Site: brandenburg
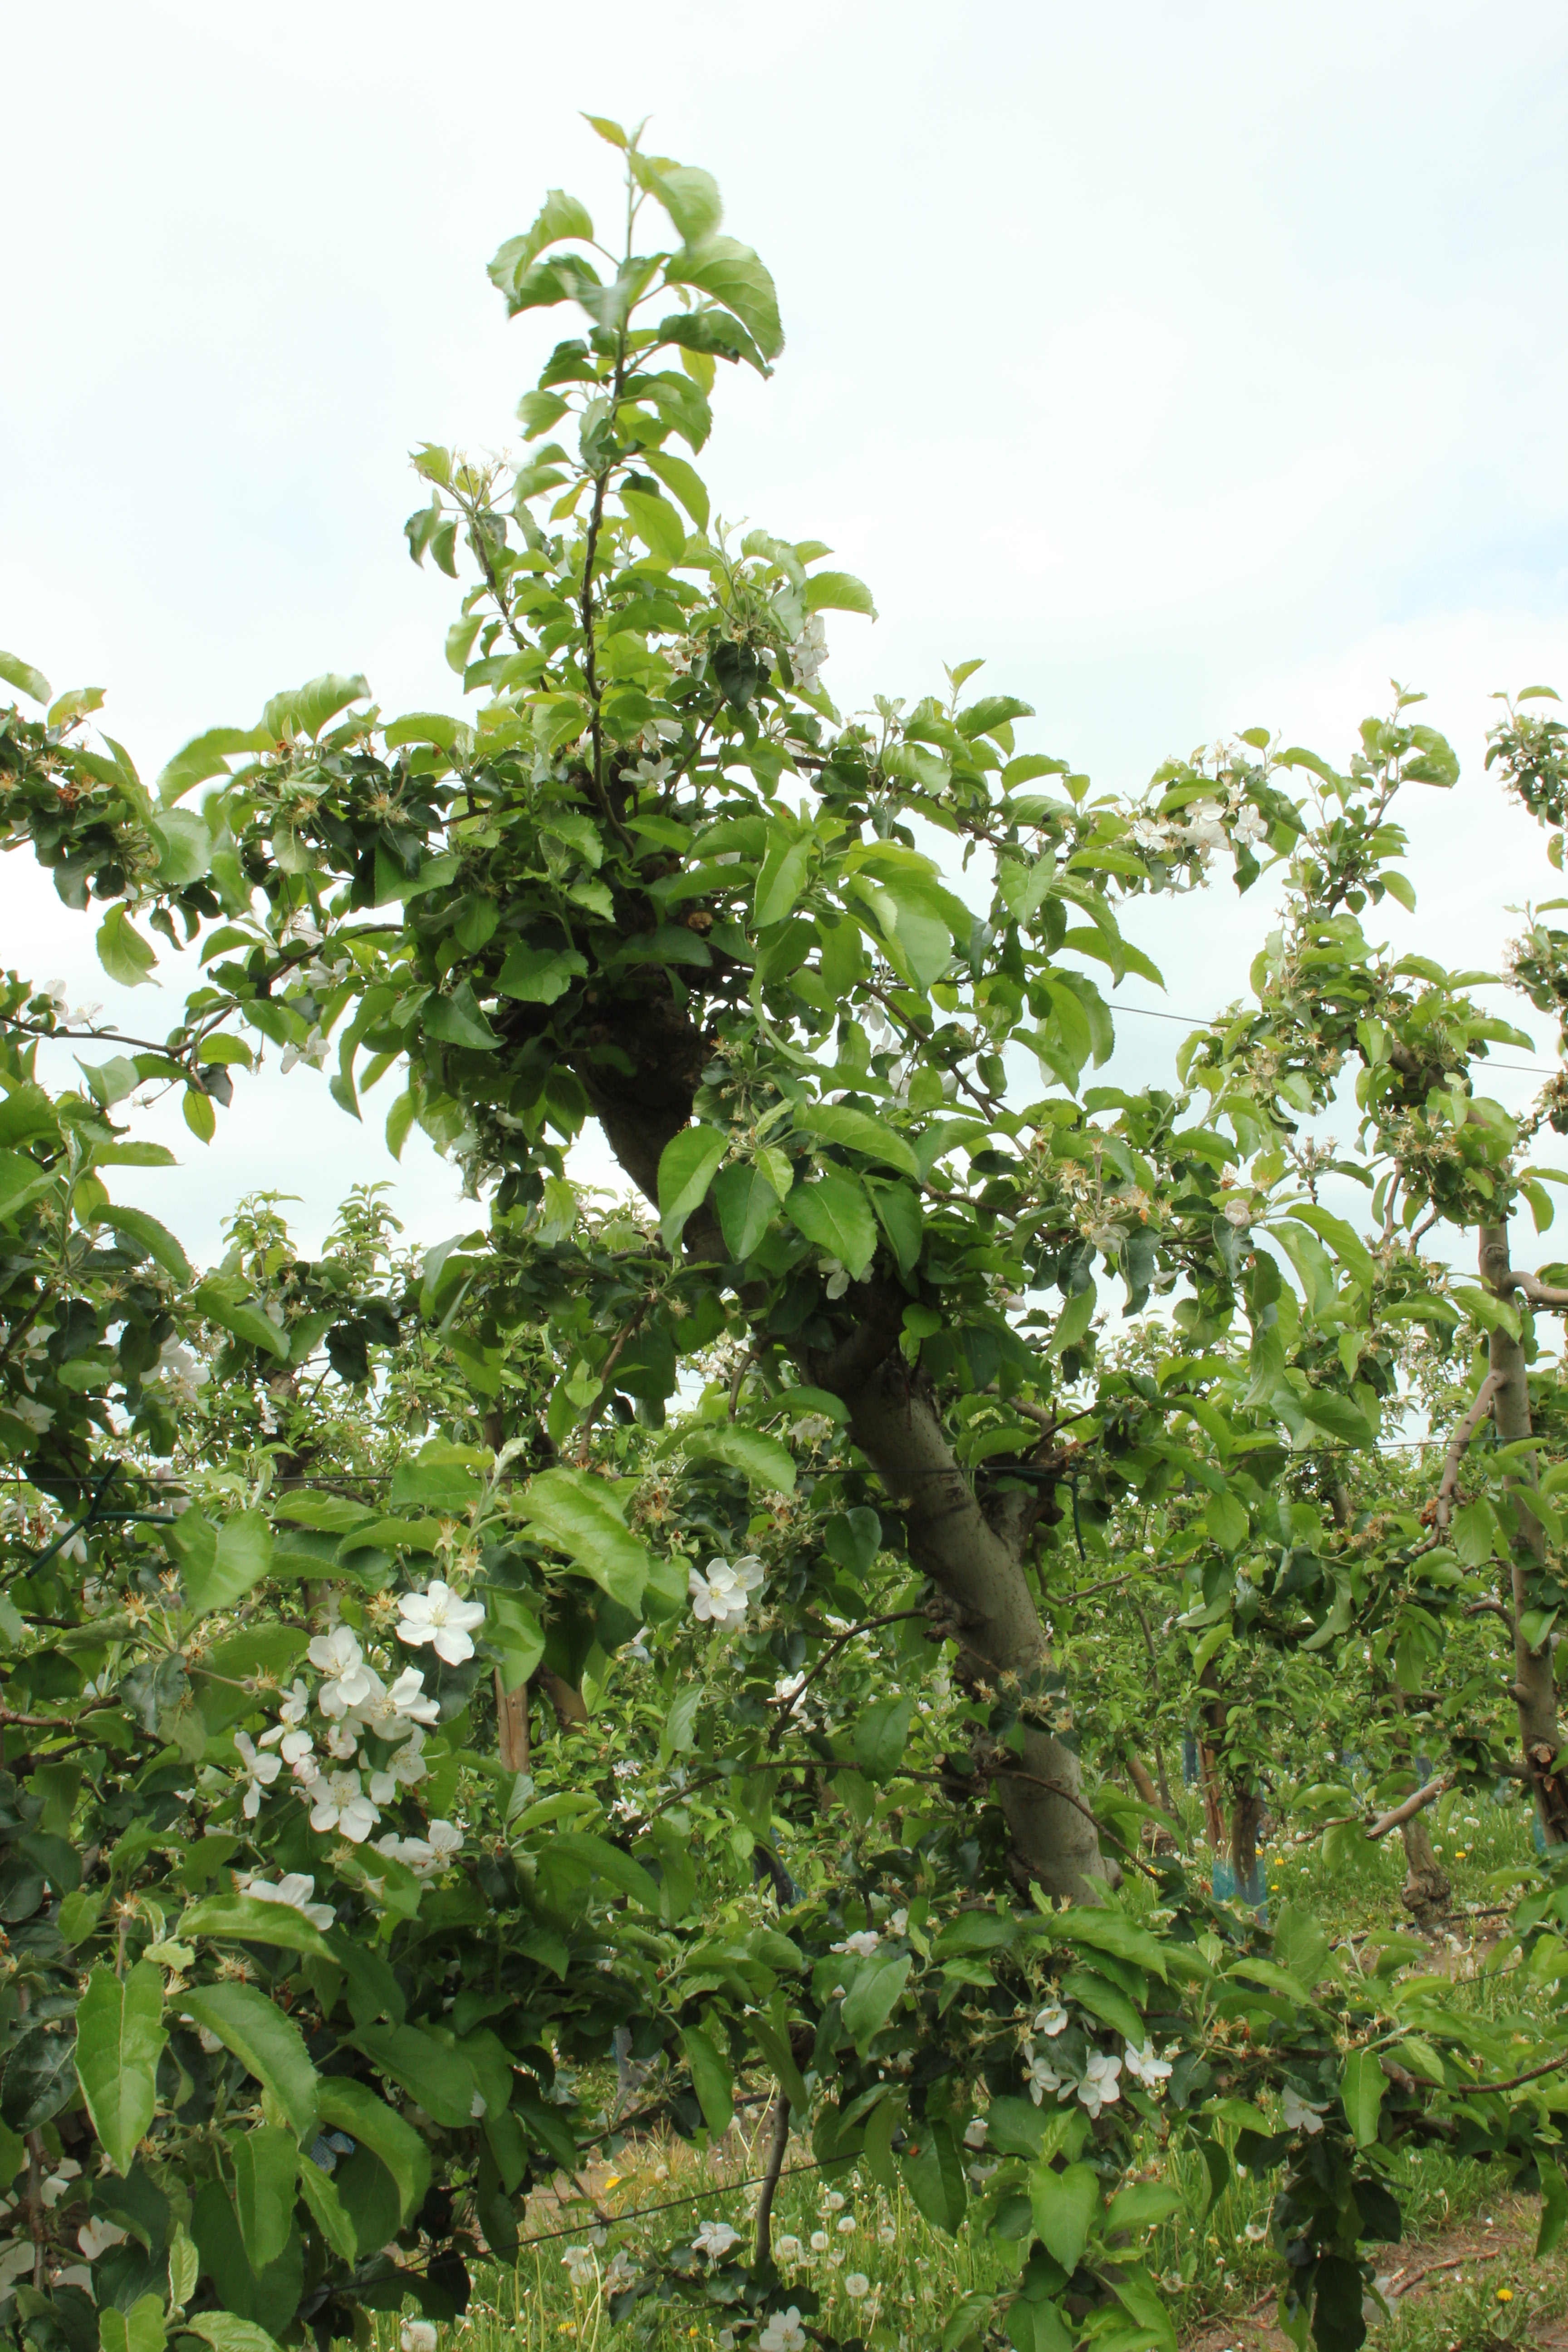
Growth stage (BBCH 67): Flowering